Finchley Central (game)

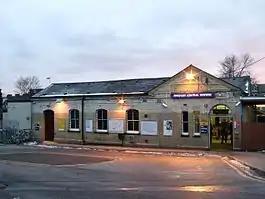
Finchley Central tube station on the Northern line

Finchley Central is a humorous game in which two players take turns naming stations in the London Underground. The "first" person to name Finchley Central is the winner, with humor coming from the fact that there is nothing stopping either player from naming the station at any time. Mathematics professor Jonathan Partington compares Finchley Central to the concept of polite refusal, describing the reciprocity and the game's solutions to be isomorphic as he somewhat facetiously notes: